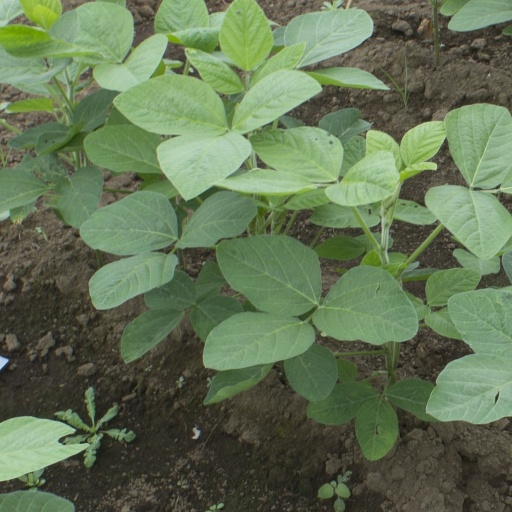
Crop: soybean